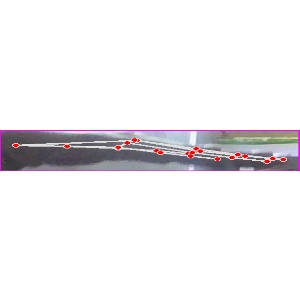
अक्षर: ज